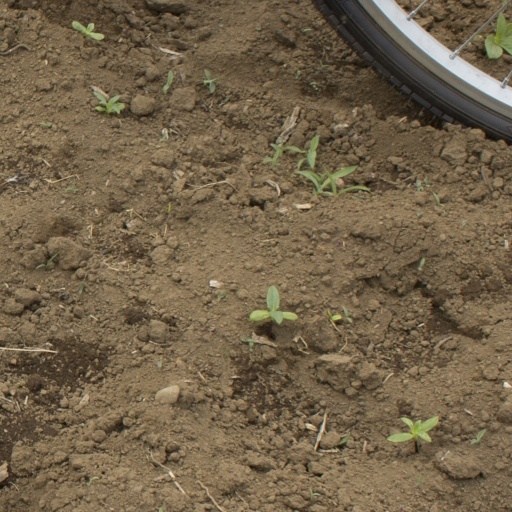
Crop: Jerusalem artichoke